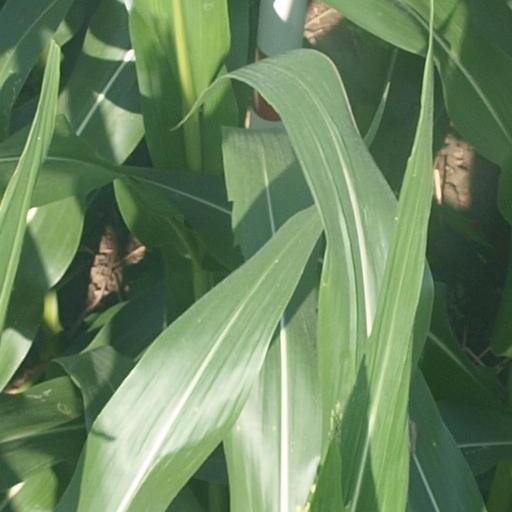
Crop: maize; corn